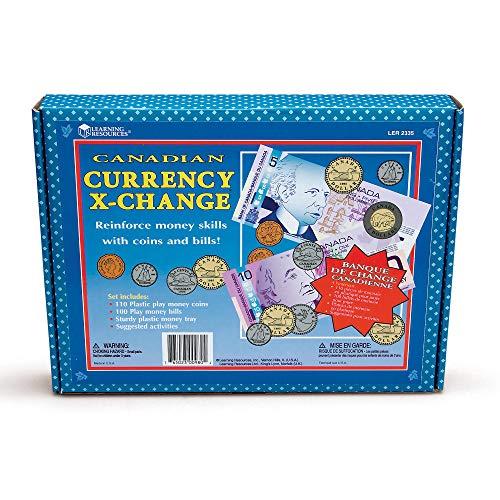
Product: Learning Resources Canadian Currency-X-Change
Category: Office Products | Office & School Supplies | Education & Crafts | Teaching Materials
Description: Includes 110 plastic Canadian coins and 100 Bills, sectioned plastic Money Tray, and bilingual activity guide.
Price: $19.86
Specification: ASIN:B000U3498Q|ShippingWeight:14.9ounces(Viewshippingratesandpolicies)|DomesticShipping:ItemcanbeshippedwithinU.S.|InternationalShipping:ThisitemcanbeshippedtoselectcountriesoutsideoftheU.S.LearnMore|DateFirstAvailable:August4,2007